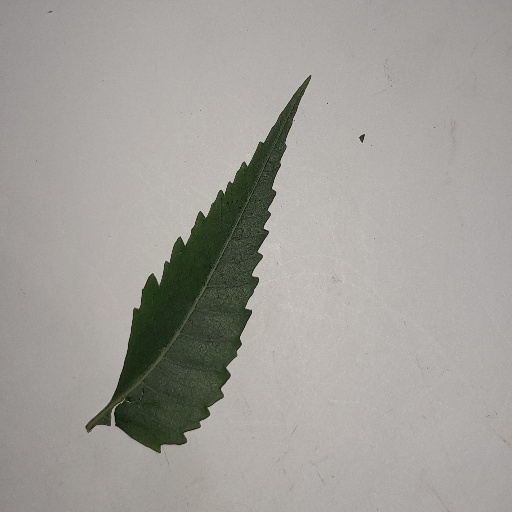
Species: Neem
Leaf condition: Healthy Leaf